Handley Page HP.115

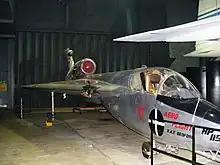
HP.115 at the Fleet Air Arm Museum

Following its retirement at RAE Bedford, XP841 was placed on display at the museum at RAF Colerne. Following closure of the Colerne museum, the aircraft was relocated to the Royal Air Force Museum Cosford and placed on display. With the opening of the Concorde exhibition at the Fleet Air Arm Museum, XP841 was moved south to RNAS Yeovilton. XP841 is on display as part of "The Leading Edge Exhibition," alongside the BAC 221 and a Concorde prototype.